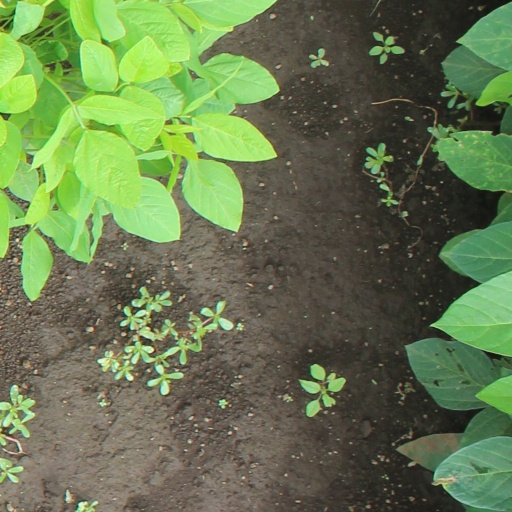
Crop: soybean